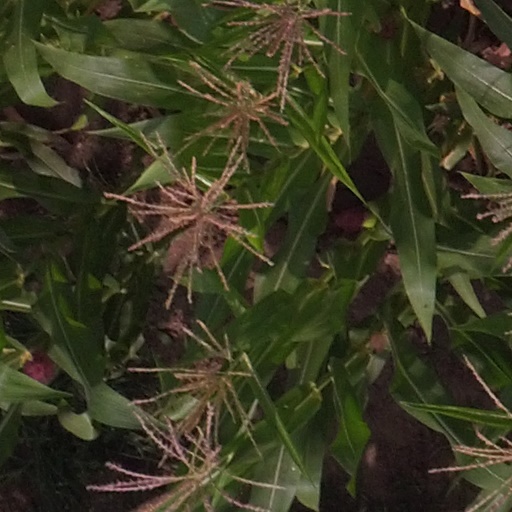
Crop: maize; corn